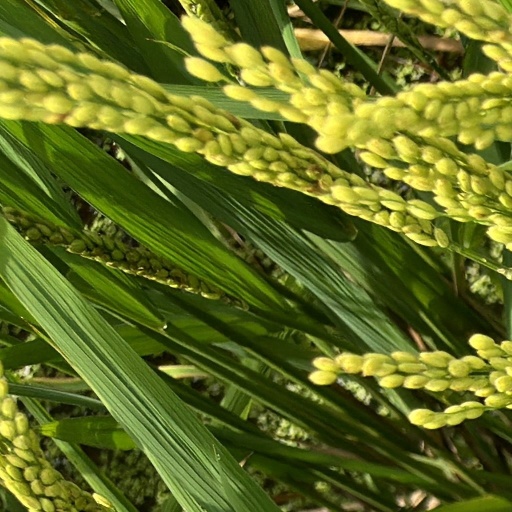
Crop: rice